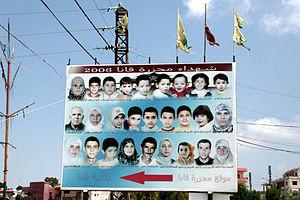
Le bombardement de Cana ou premier massacre de Cana a lieu le 18 avril 1996 près du village de Cana, causant la mort de 106 civils réfugiés dans un camp de Casques bleus, à la suite d'une opération de bombardement de l'armée israélienne.